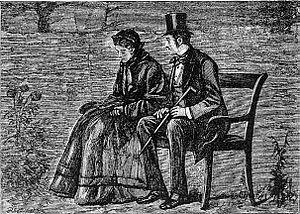
Les Grandes Espérances ou De grandes espérances est le treizième roman de Charles Dickens, le deuxième, après David Copperfield, à être raconté entièrement à la première personne par le protagoniste lui-même, Philip Pirrip, dit Pip. Le sujet principal en est la vie et les aventures d'un jeune orphelin jusqu'à sa maturité. D'abord publié en feuilleton de décembre 1860 à août 1861 dans le magazine de Dickens All the Year Round, il paraît ensuite en trois volumes chez Chapman and Hall en octobre 1861.